Eugeniusz Lokajski

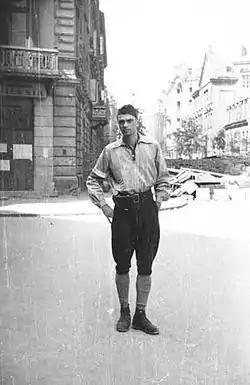
Lokajski during the Warsaw Uprising

Eugeniusz Zenon Lokajski (14 December 1908 – 25 September 1944) was a Polish athlete, gymnast and photographer. He is notable as the Champion of Poland in javelin throw and the creator of more than 1000 photos documenting the Warsaw Uprising.